Claire Monis

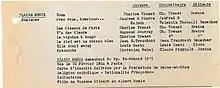
List of songs for Claire Monis

She was arrested on 22 June 1942 at 6, place du Combat in Paris, and sent to Fresnes prison, then interned on 10 September 1942 at the Autun citadel in the Saône-et-Loire department.